Elizabeth Raffald

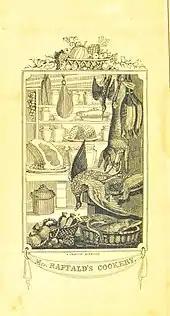
Frontispiece from the 1825 edition of "The Experienced English Housekeeper"

In August 1772 Raffald published "The Manchester Directory", a listing of 1,505 traders and civic leaders in Manchester. She wrote, "The want of a directory for the large and commercial town of Manchester having been frequently complained about ... I have taken on the arduous task of compiling a complete guide". The following year a larger edition followed, also covering Salford.